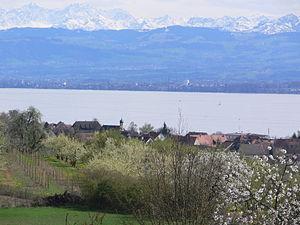
Stetten est une commune de Bade-Wurtemberg, située dans l'arrondissement du Lac de Constance, dans la région Bodensee-Oberschwaben, dans le district de Tübingen.